Joni Sledge

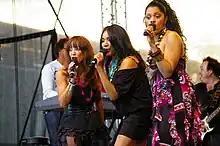
Sledge (middle) performing in Vienna. Austria

Sledge was found dead by a friend at her home in Phoenix, Arizona. on March 11, 2017, aged 60. Her death was originally attributed to unknown circumstances as she had no known illnesses, according to close family sources. On March 14, 2017, Sledge's cause of death was ruled "natural causes" related to a pre-existing condition.